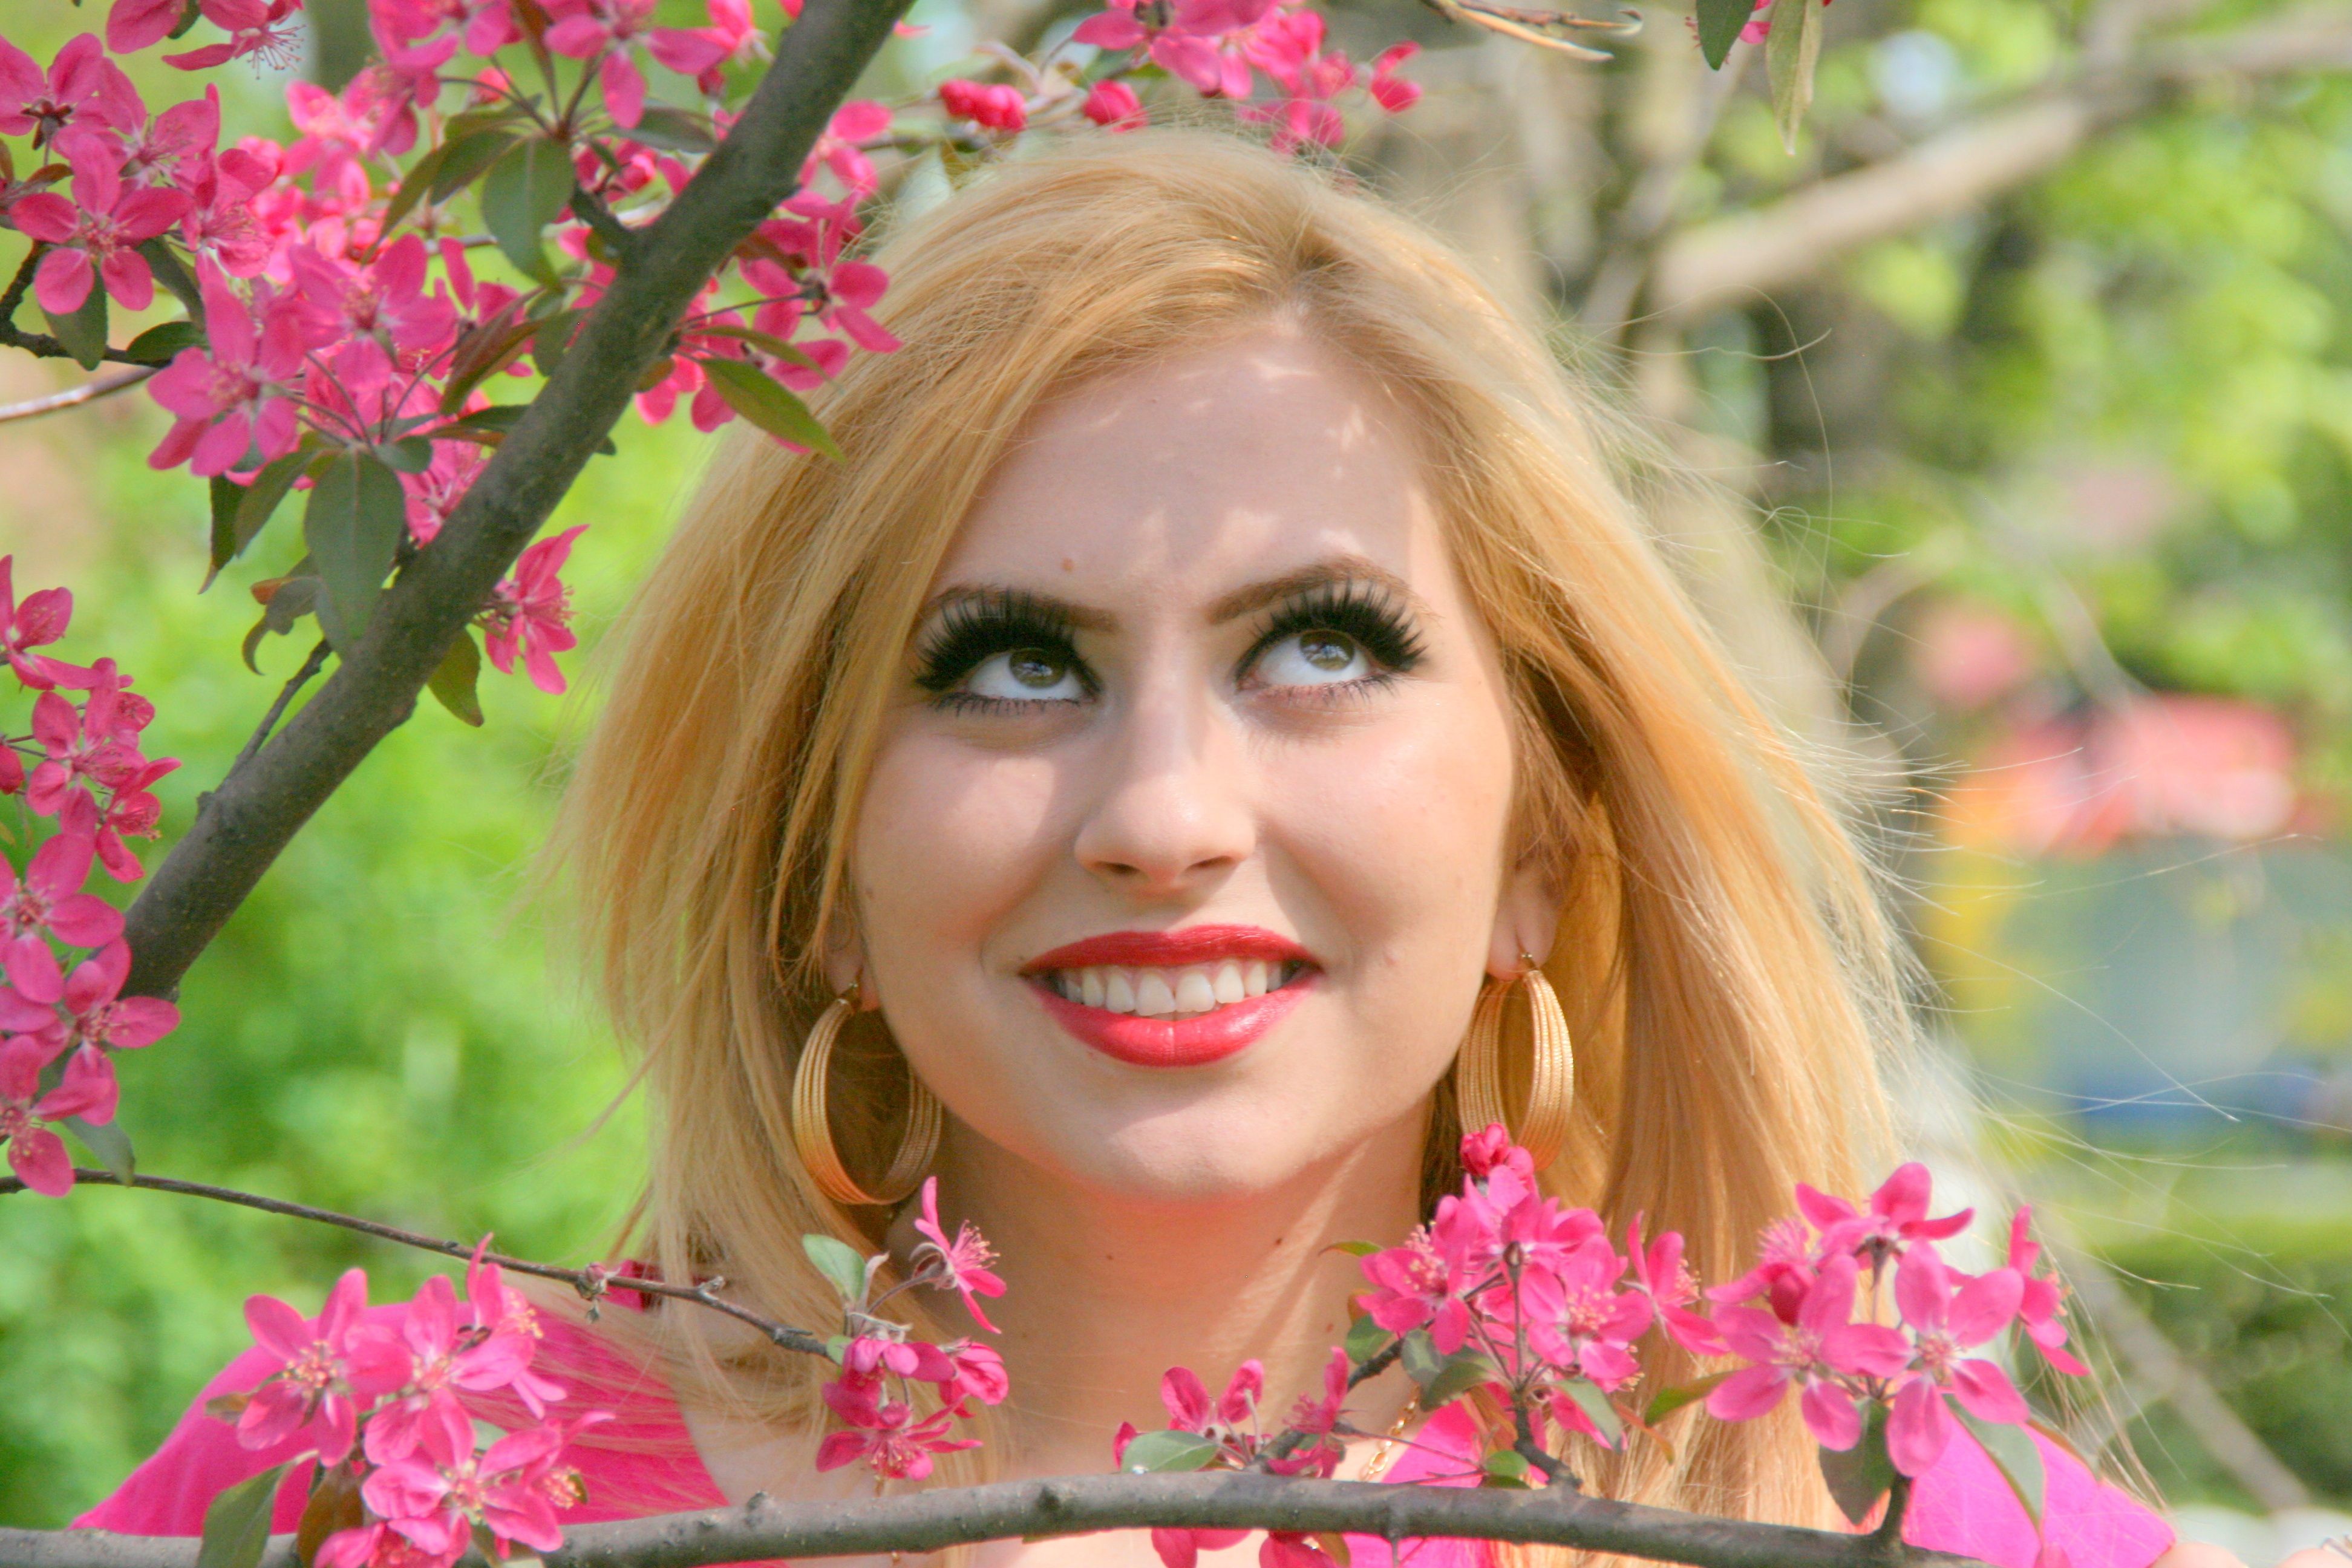
tree, plant, girl, hair, flower, portrait, model, spring, lady, pink, blonde, flora, facial expression, smile, flowers, face, dress, eye, head, skin, beauty, blond, floristry, seduction, portrait photography